Bee Network

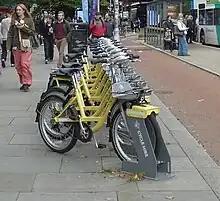
Bee Network Beryl hire cycles on Oxford Road in Manchester in October 2022

One of the major policies of the Bee Network is making it easy, safe and attractive for people to travel on foot or by bike for everyday trips. A large focus is being put on to cycling in this project, therefore TfGM are investing money in many things that encourage cycling in combination with Local Authorities such as cycling infrastructure, Cycle hire scheme, Cycle hubs and many courses to help people learn to ride a bike.